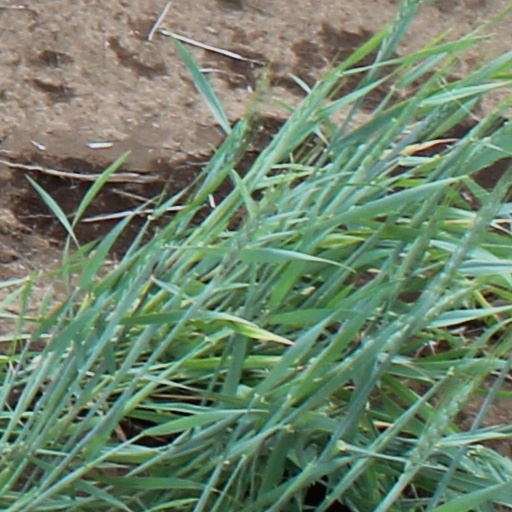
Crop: wheat